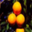
Label: orange